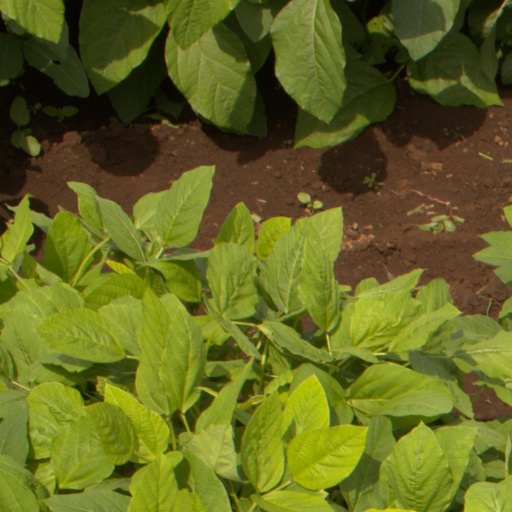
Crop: soybean